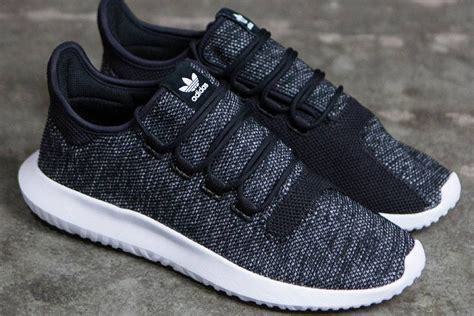
Brand: Adidas
Model: Tubular Shadow